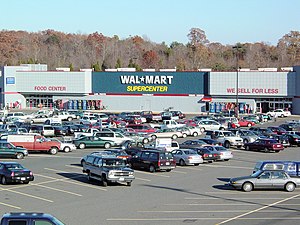
Megavarehus
Walmart Supercenter, et arketypisk megavarehus, i Madison Heights, Virginia.
Et megavarehus er et fysisk stort detailhandels-byggeri, normalt en del af en detailhandelskæde. Terminologien kan også referere til virksomheden, der driver varehuset. Eksempler fra USA er Walmart og Target.